Ryan Bennett

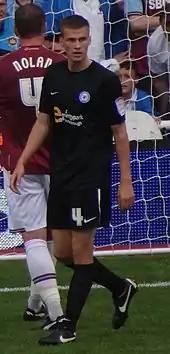
Bennett playing for Peterborough United in 2011

Bennett eventually did a U-turn and signed for Peterborough United on 23 October 2009 on an initial three-month loan deal with a view to a permanent move. Grimsby chairman John Fenty had a change of heart, and following a slow start to the season for his club, he decided to cash in on the Town skipper only days after sacking manager Mike Newell. Posh manager Darren Ferguson said of the transfer: "Ryan is an excellent signing for us, he has potential and fits in with our policy of bringing good, young players to the football club". Bennett made his loan at London Road permanent on 23 January 2010, signing a four-and-a-half-year contract, with Grimsby reportedly receiving £500,000, possibly rising to £1 million.